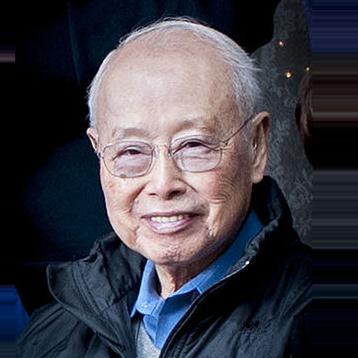
Age: 87